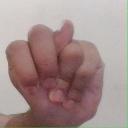
अक्षर: न